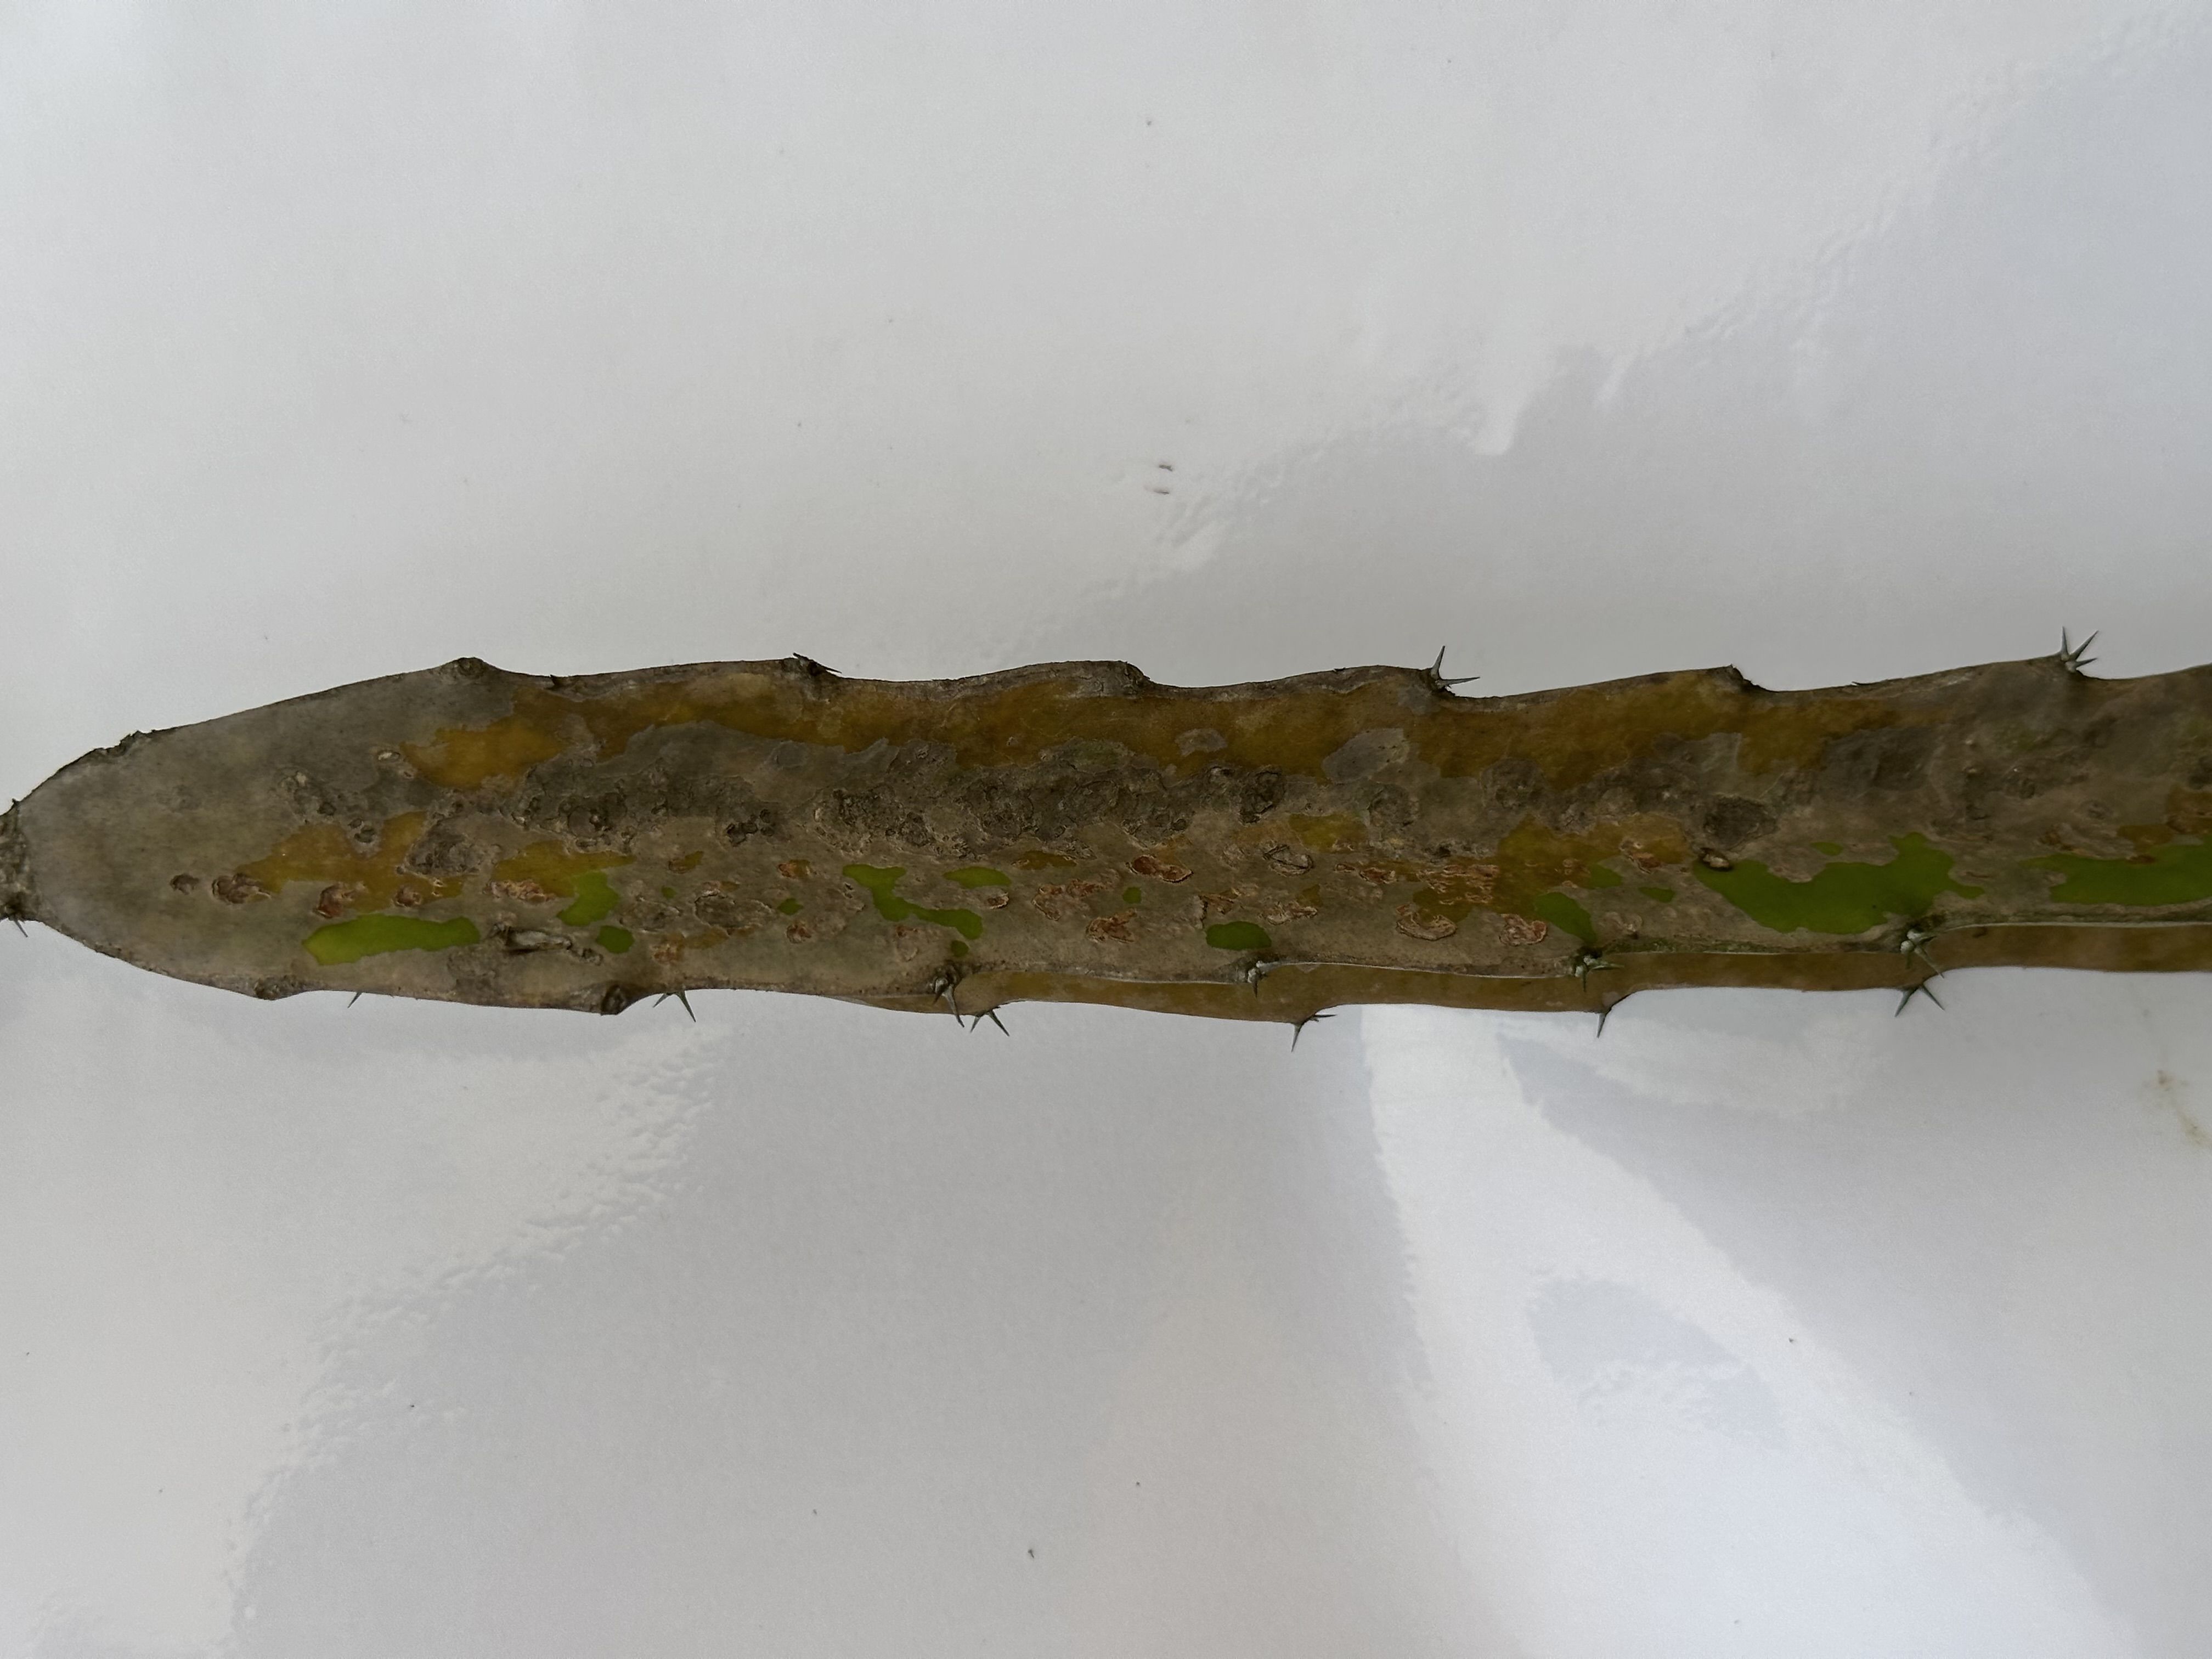
Label: Bad leaf